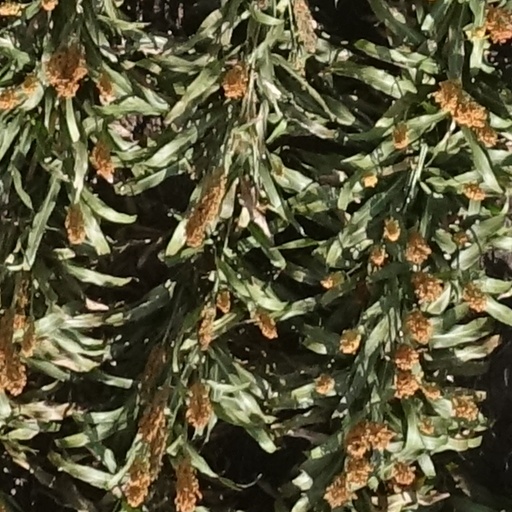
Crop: sorghum